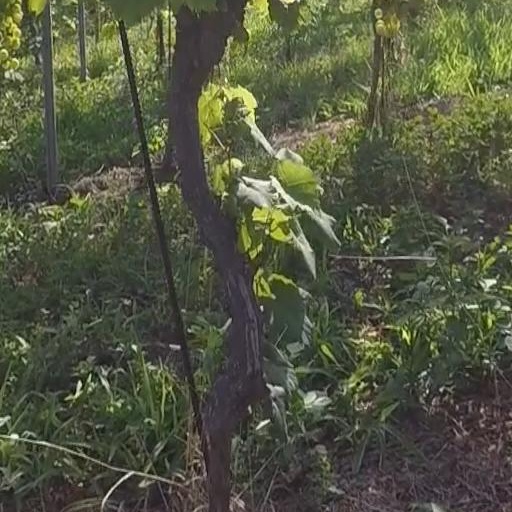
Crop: grape